Pine Hills, Albany, New York

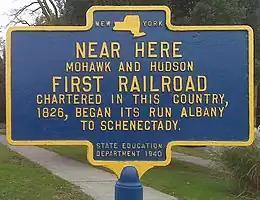
Historical marker at the Point in Pine Hills.

The area of Pine Hills was originally part of the Albany Pine Bush ecological zone full of sand dunes and tall pine trees that were used for ship's masts. Perhaps the earliest improvement on the land which would later become Pine Hills occurred in 1799 when the Great Western Turnpike was established through the area and connected Albany to the western portions of the state. This route was used by settlers moving west and cattlemen bringing their livestock back east to sell. In 1849 the turnpike was improved as a plank road. Two hotels were built during the 19th century, at West Lawrence Street and Madison Avenue and at Western Avenue and Allen Street.